Durin-gut

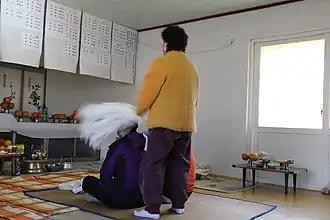
Jeju shaman holding a Neok-deurim ceremony in 2019

Alternatively, many other healing ceremonies may follow the Daegim-badeum. This was the case in the 1984 ritual, when the shaman subsequently held the Neok-deurim, a ritual in which the shaman puts back parts of the soul that have left the body; then the Pudasi, a healing ceremony in which the shaman sings while stabbing at the patient with sacred knives; and finally the Aek-magi, in which the shaman makes an animal sacrifice to beseech the gods to ward off misfortune. In such longer versions of the Durin-gut, the purpose of the Neok-deurim is to recall any parts of the human soul that have been displaced by the illness-causing spirit, while the Pudasi and the Aek-magi are preventive measures seeking to stop similar diseases from happening again. The shaman of the 1984 Durin-gut then held the Gongsi-puri, a ritual dedicated to the gods of his "mengdu" implements that are the source of his shamanic power, before concluding with the Dojin.